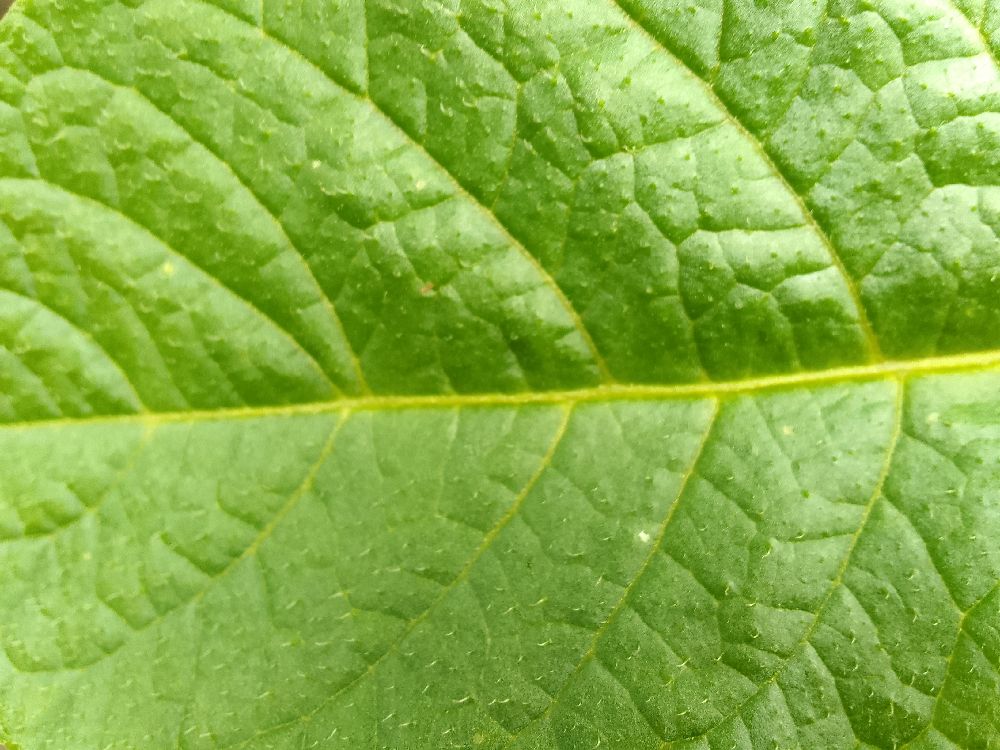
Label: Healthy